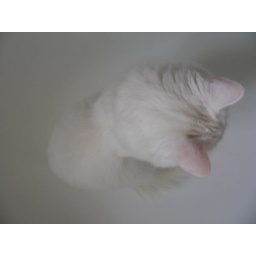
A deaf white cat in the bathtub